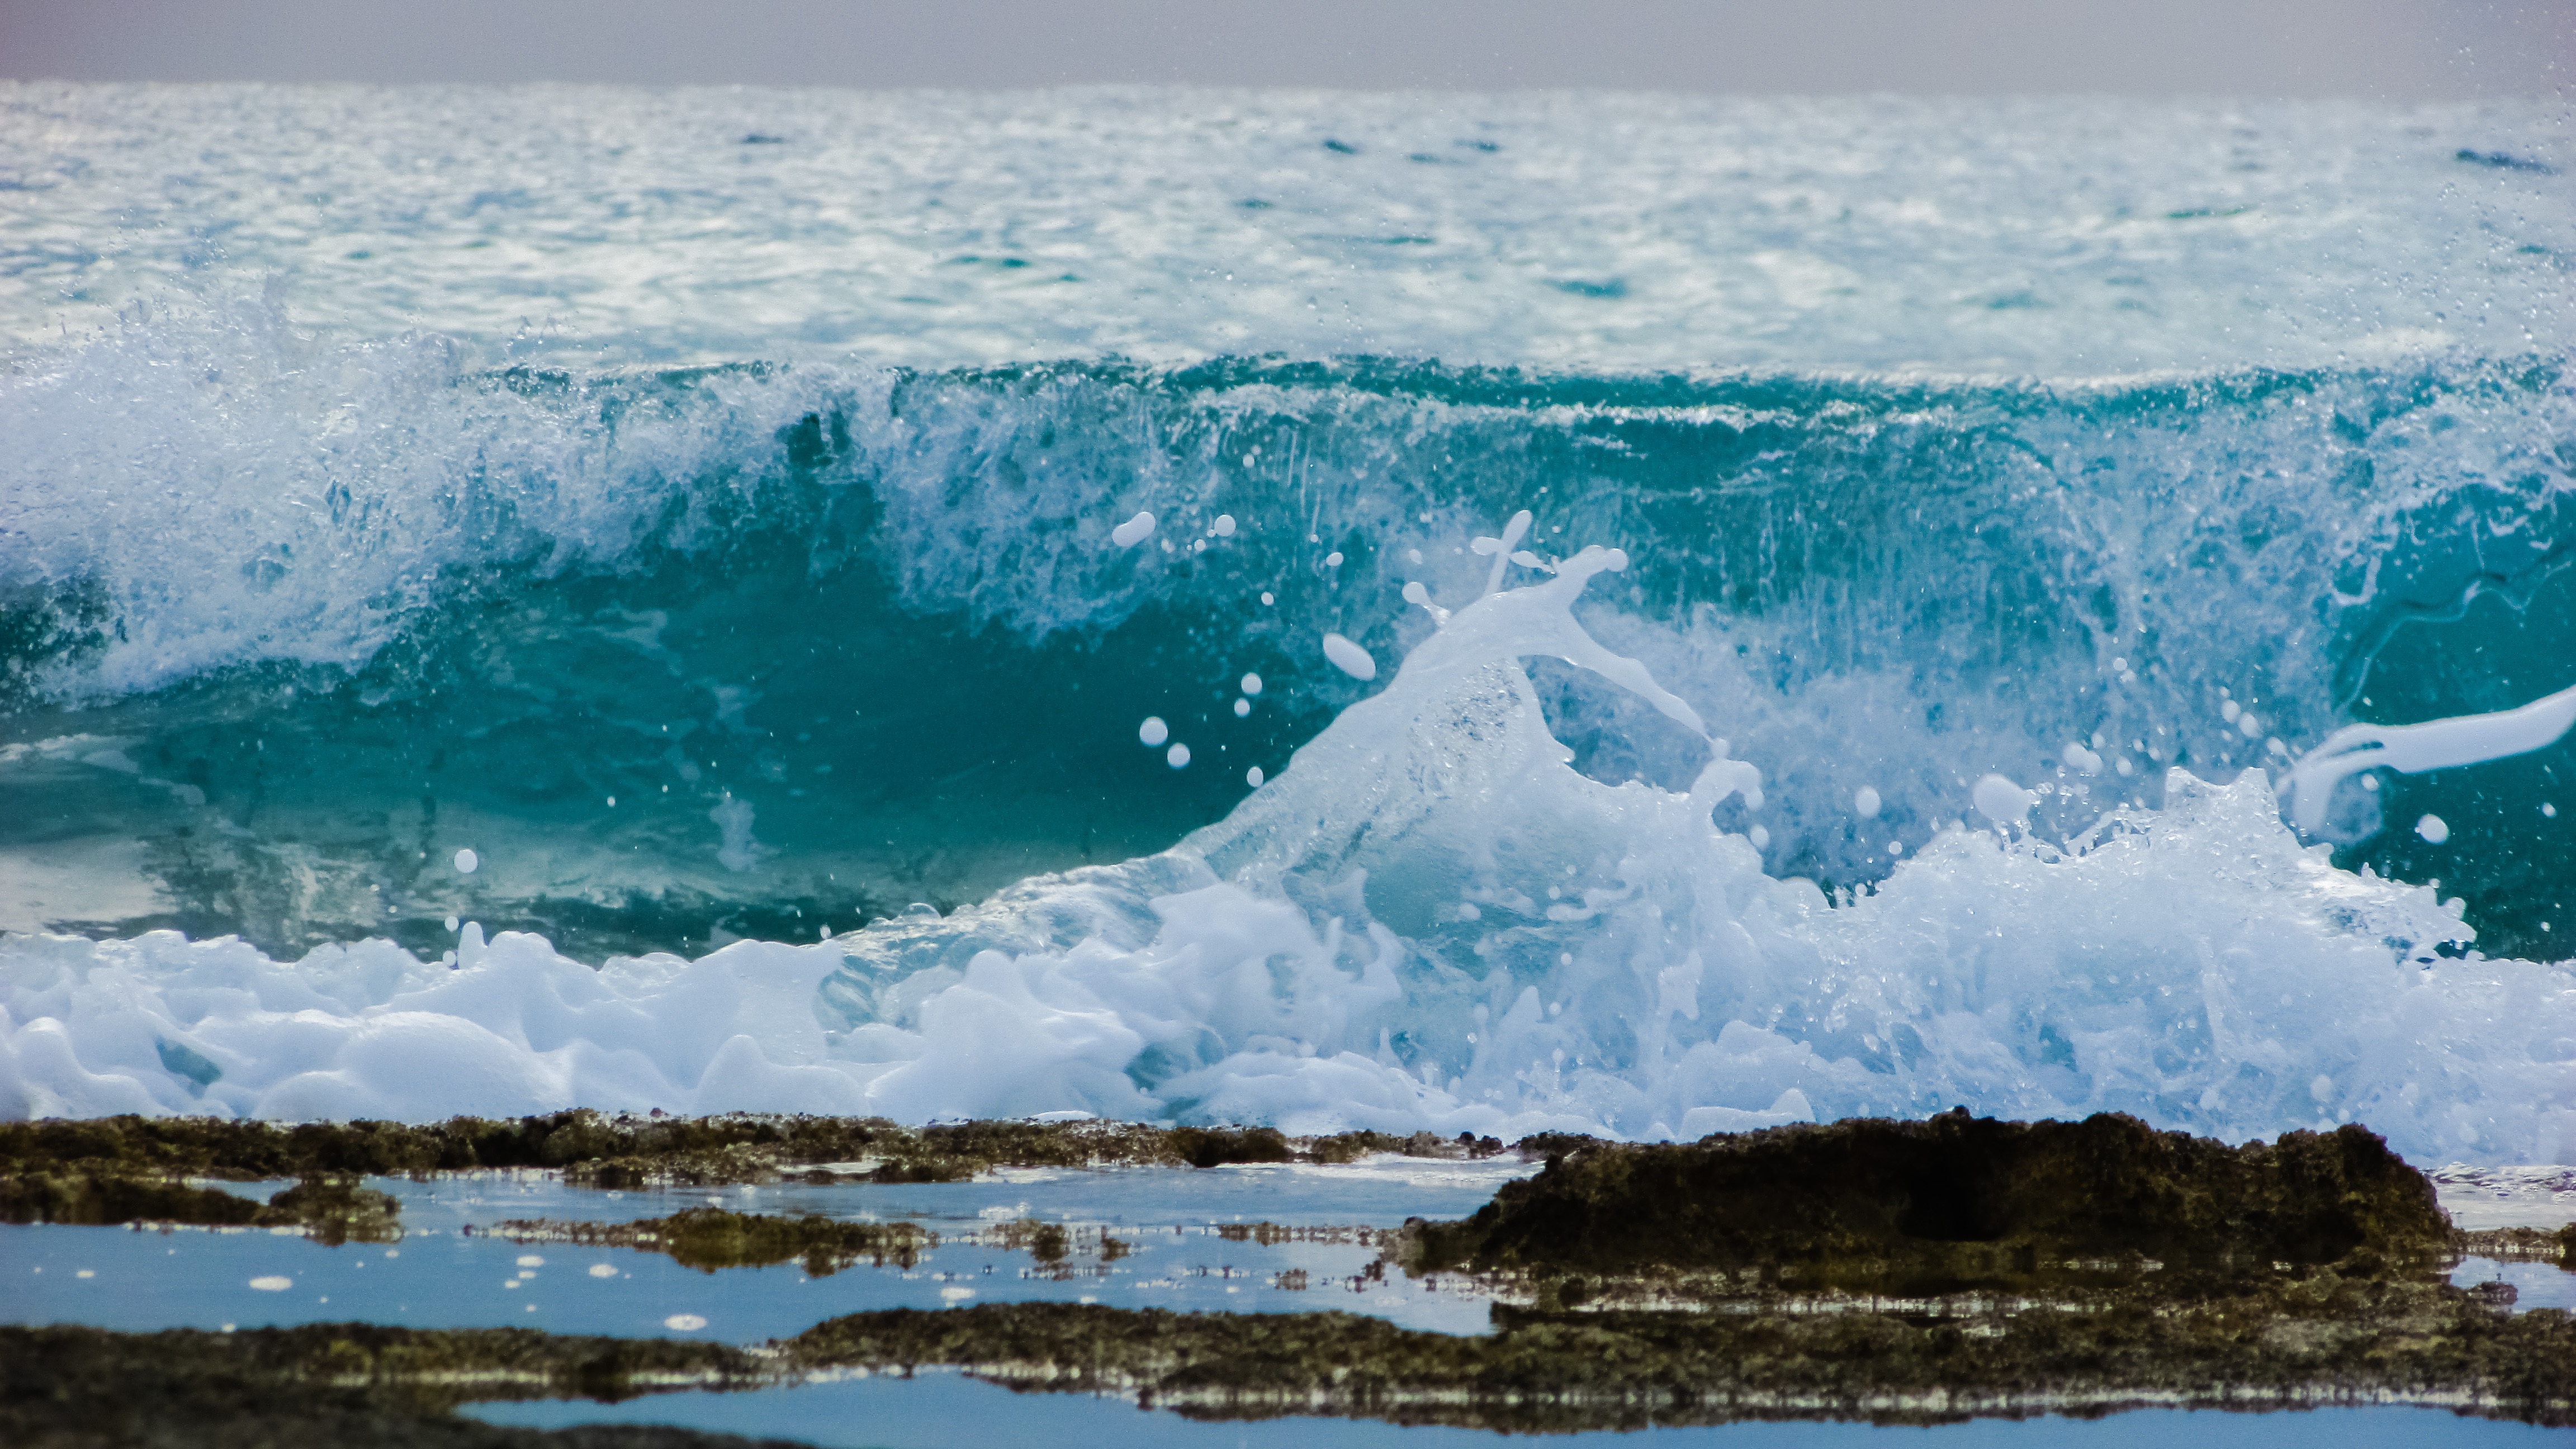
beach, sea, coast, water, nature, ocean, winter, shore, wave, foam, reflection, splash, spray, drops, smashing, arctic ocean, wind wave